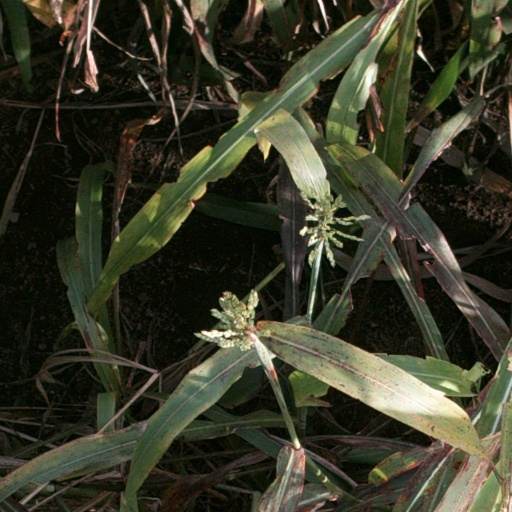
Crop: sorghum